The Amazing Race 4 (Latin American season)

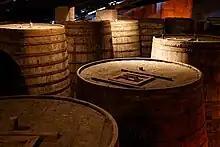
Maranguape's Museu da Cachaça was visited during the first half of this leg.

In this leg's Roadblock, one team member had to build a jangada using the provided materials (two rafts, ropes and logs). Once built, teams had to put the jangada in the river and go through a buoy circuit and then return to the shore in order to receive their next clue.